Assassin (Cain novel)

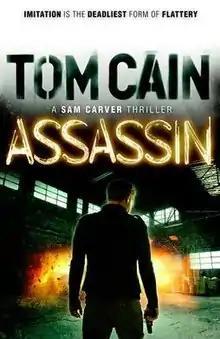

Assassin is the third novel of the "Samuel Carver" series by the English thriller writer Tom Cain, released on 2 July 2009 through Bantam Press.